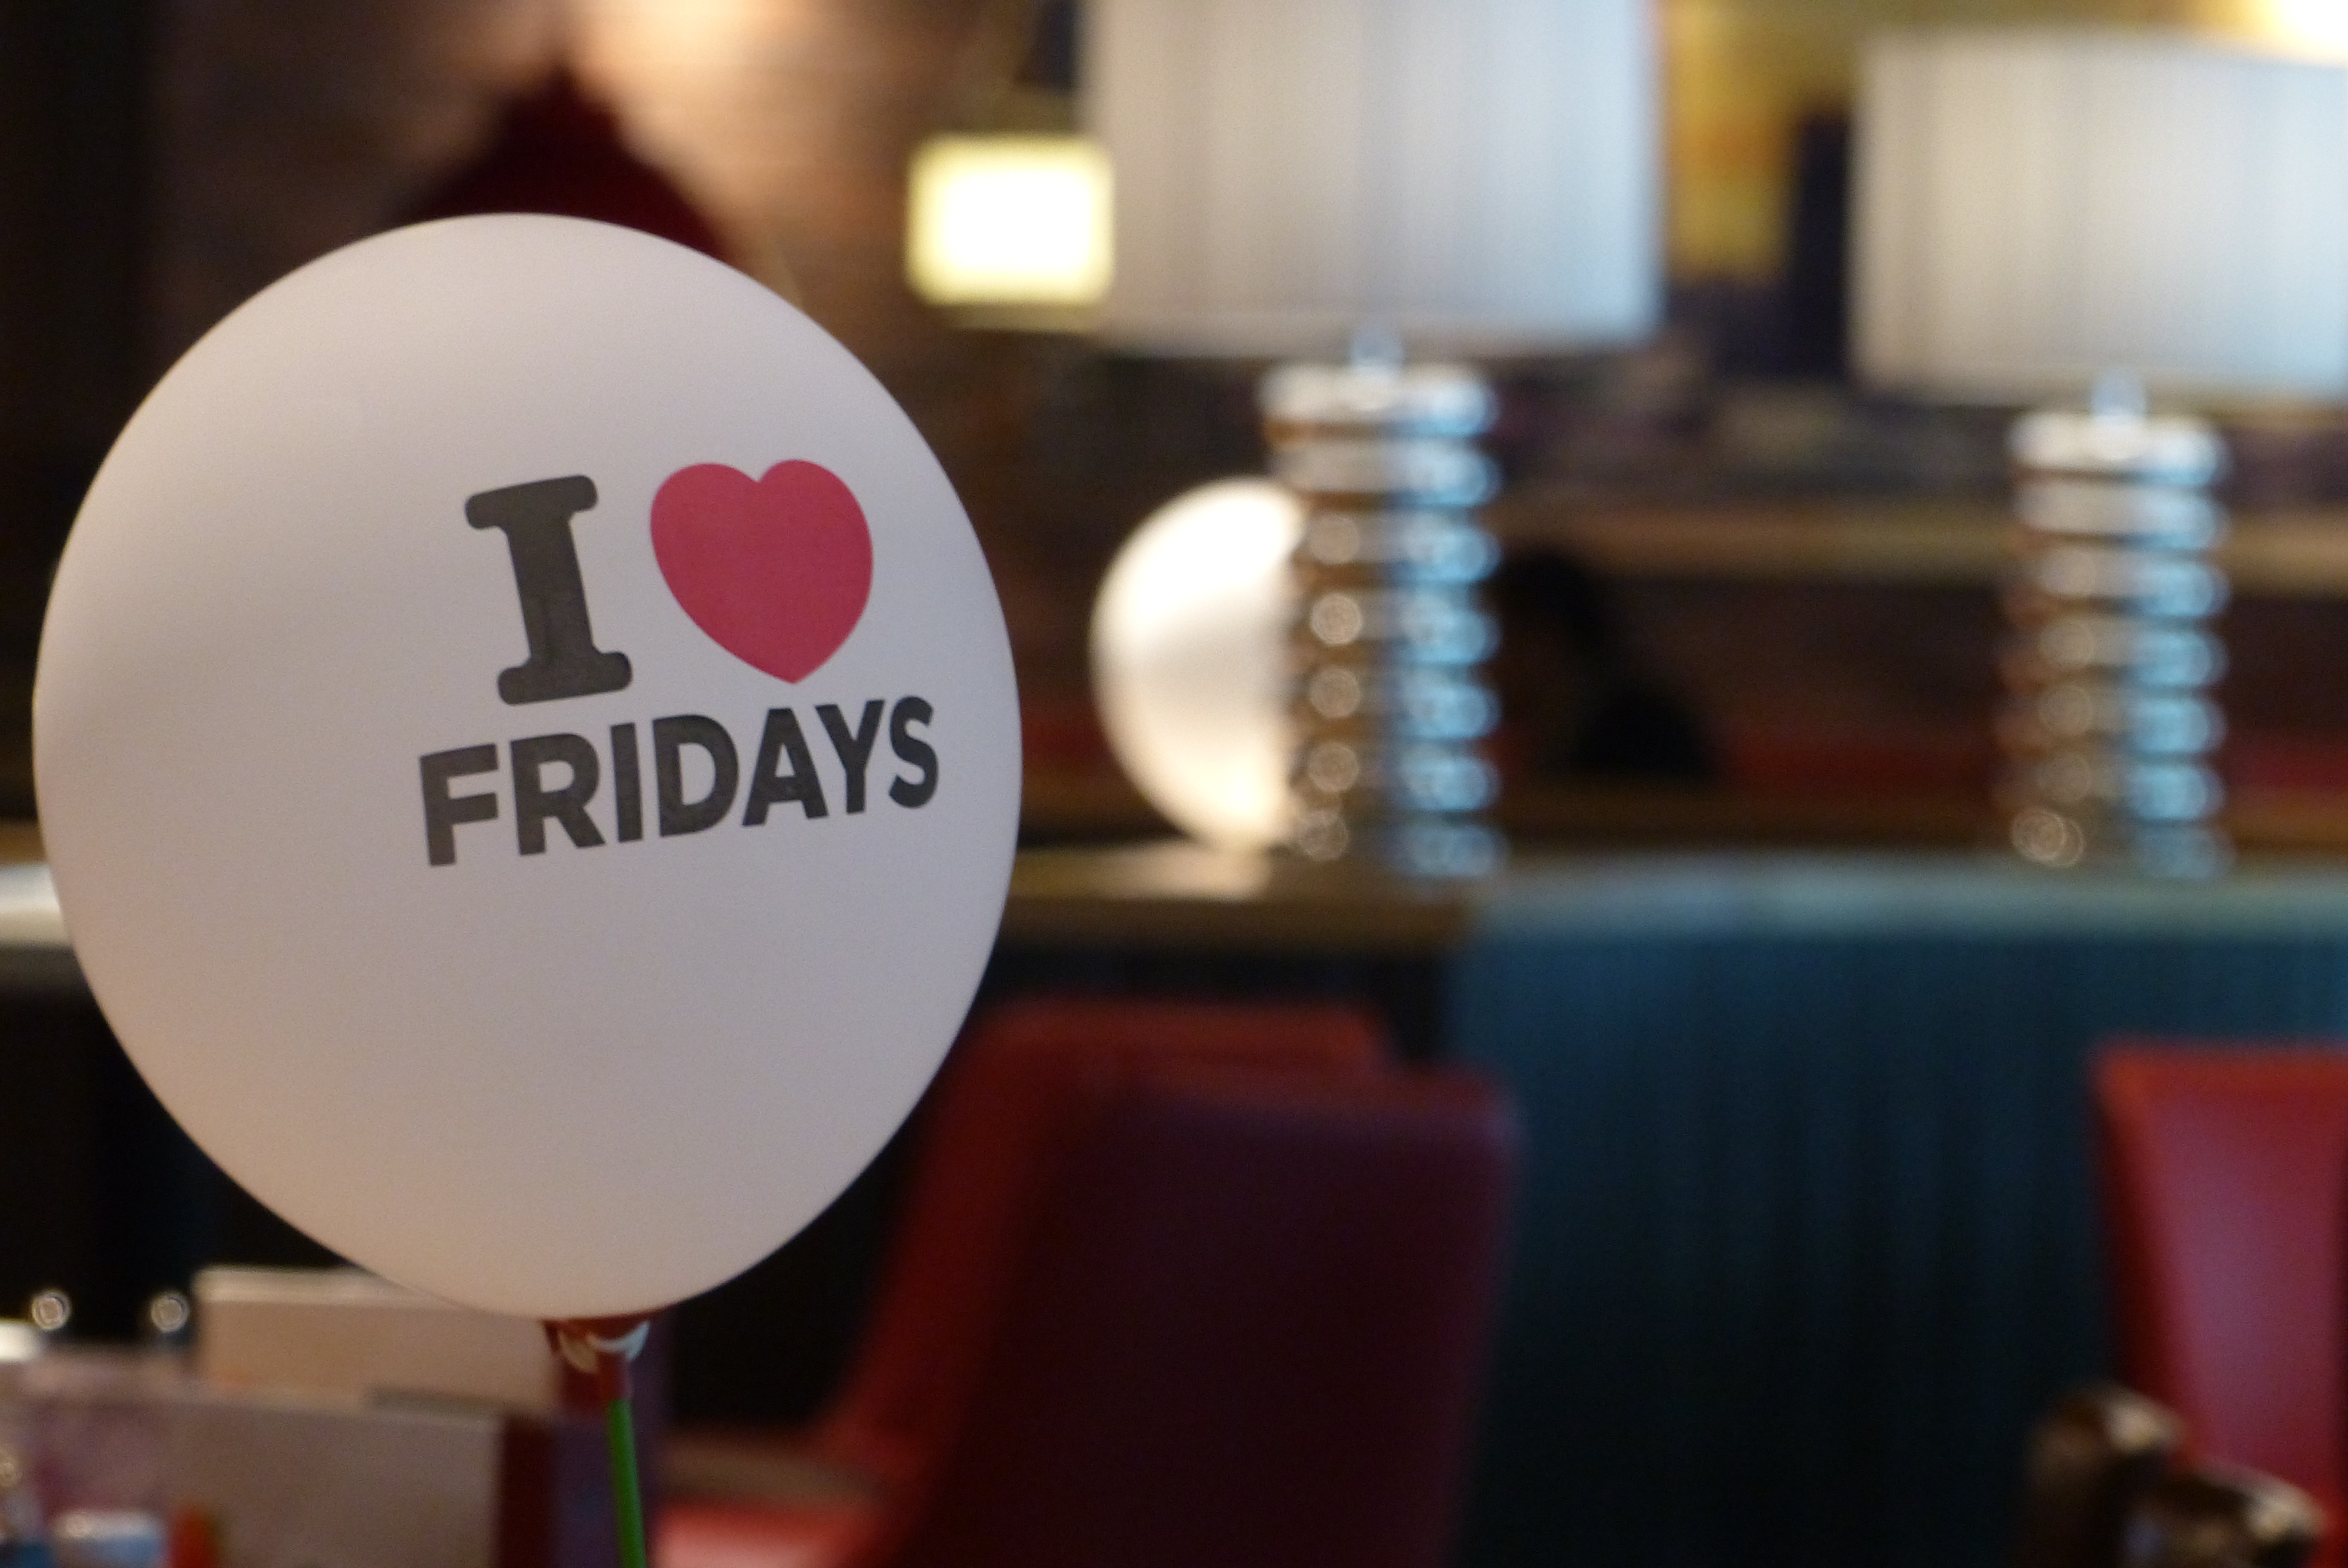
technology, balloon, restaurant, friday